Mykola Leontovych

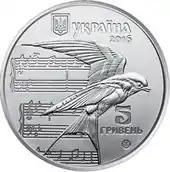
The obverse of a commemorative 5 hryvnia coin, depicting Leontovych's composition "Shchedryk"

On 1 February 1921, nine days after Leontovych's death, artists, academics, and students of the Mykola Lysenko Institute of Music and Drama in Kyiv gathered to commemorate him. They established the Committee for the Memory of Mykola Leontovych, which later became the Leontovych Music Society, and which promoted Ukrainian music until 1928.